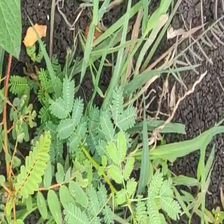
Weed species: Sicklepod_(Senna obtusifolia)